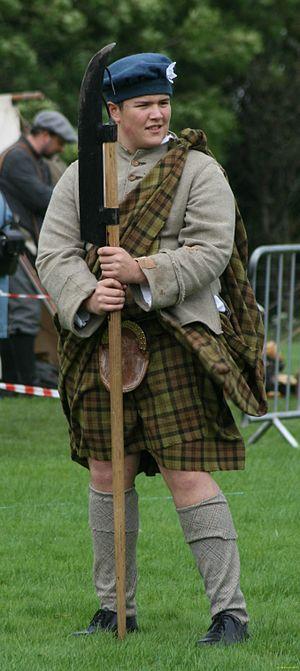
La hache de Lochaber était une hache de guerre utilisée vers 1600. Le nom vient de Lochaber, une zone dans l'ouest de la zone administrative écossaise de Highland. L'arme était utilisée principalement par les highlanders ; n'ayant généralement pas d'unités de cavalerie, c'était un armement nécessaire contre la cavalerie ennemie.